Gressbanen

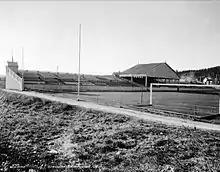
Gressbanen's grandstand in 1925

The initiative to build a grass field at Holmen came from M. W. Aas, who had visited Vienna in 1915 and had observed the possibilities created there. He gained the support from Mercantile SFK and later also Ready. To construct the venue the limited company A/S Græsbanen was incorporated on 3 April 1916 with a share capital of 42,000 Norwegian krone (NOK). Ready and Mercantile appointed an equal number of board members in the company.